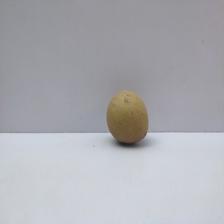
Size: Small